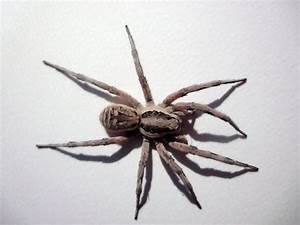
Label: spider